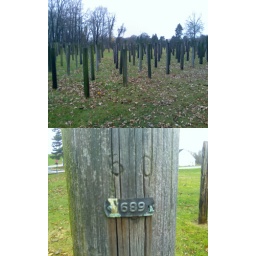
The telephone pole farm (former AT&T location) in Chester, NJ